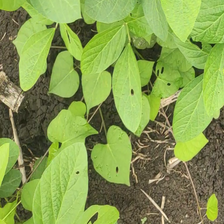
Weed species: Obscure_morning _glory(Ipomoea obscura)